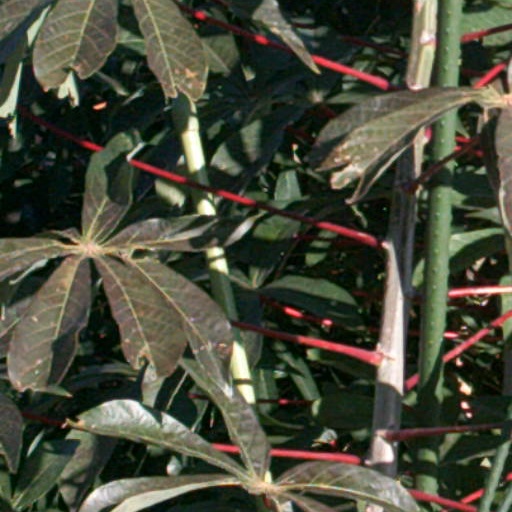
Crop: cassava